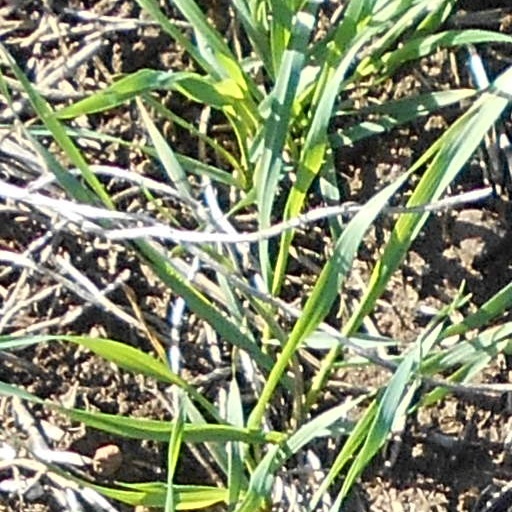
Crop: wheat